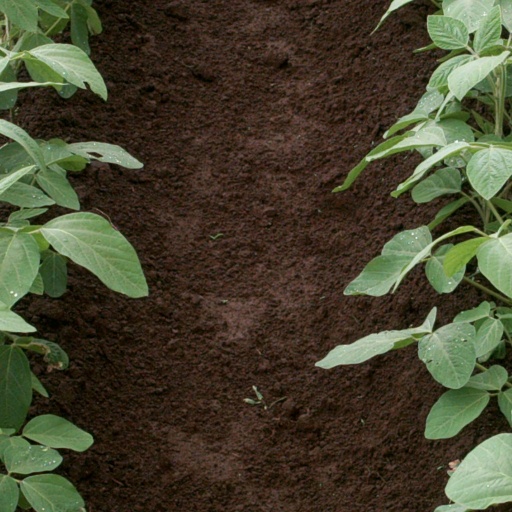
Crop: soybean